Sex, Sin, and Blasphemy

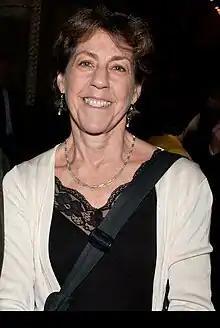
Marjorie Heins at an event for the National Coalition Against Censorship in 2009

Marjorie Heins is an attorney with a focus on civil liberties. She received her Bachelor of Arts degree from Cornell University in 1967. Heins graduated from Harvard Law School with a "magna cum laude" distinction, receiving her juris doctor degree in 1978. At the time of the book's publication in 1993, Heins served as the founding director and chief lawyer for the Arts Censorship Project. The project was formed as a division of the American Civil Liberties Union in 1991 during societal conflict in the U.S. over attempts to decrease financing for the National Endowment for the Arts, and to censor the musicians 2 Live Crew. In 2000, Heins became the founding director of the Free Expression Policy Project at the National Coalition Against Censorship.